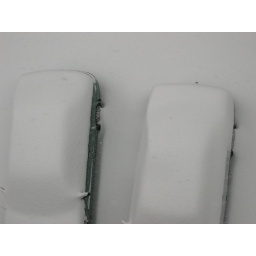
Was able to captured these 2 cars which park at the ground below my flat.